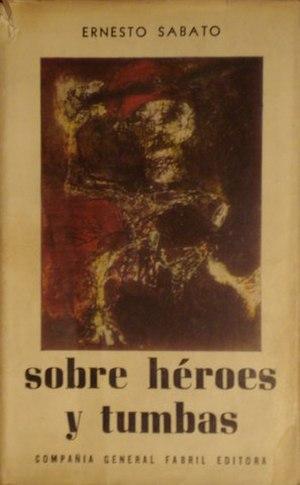
Héros et Tombes est le second roman de l'écrivain argentin Ernesto Sábato, publié en 1961, à Buenos Aires.